Josh Rodriguez

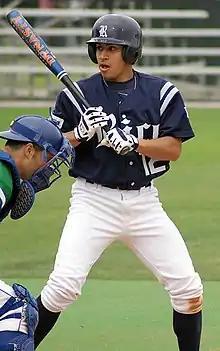
Rodriguez at Rice in 2006

Joshua Joel Rodriguez (born December 18, 1984) is an American professional baseball infielder who is a free agent. He has previously played in Major League Baseball (MLB) for the Pittsburgh Pirates.